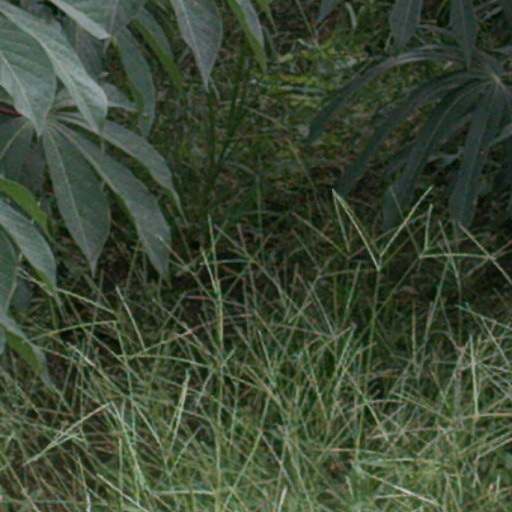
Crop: cassava